Yegor Petrov

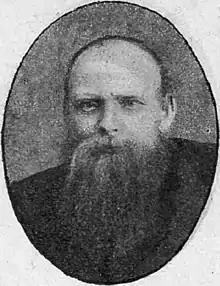
1907

Yegor Alekseevich Petrov (incorrectly Aleksandrovich, ; 1862/1871, Yekaterinburg — 1918/1919, Irkutsk) was a Russian worker and deputy of the Second Imperial Duma from the Perm Governorate in 1907.